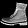
Label: Ankle boot